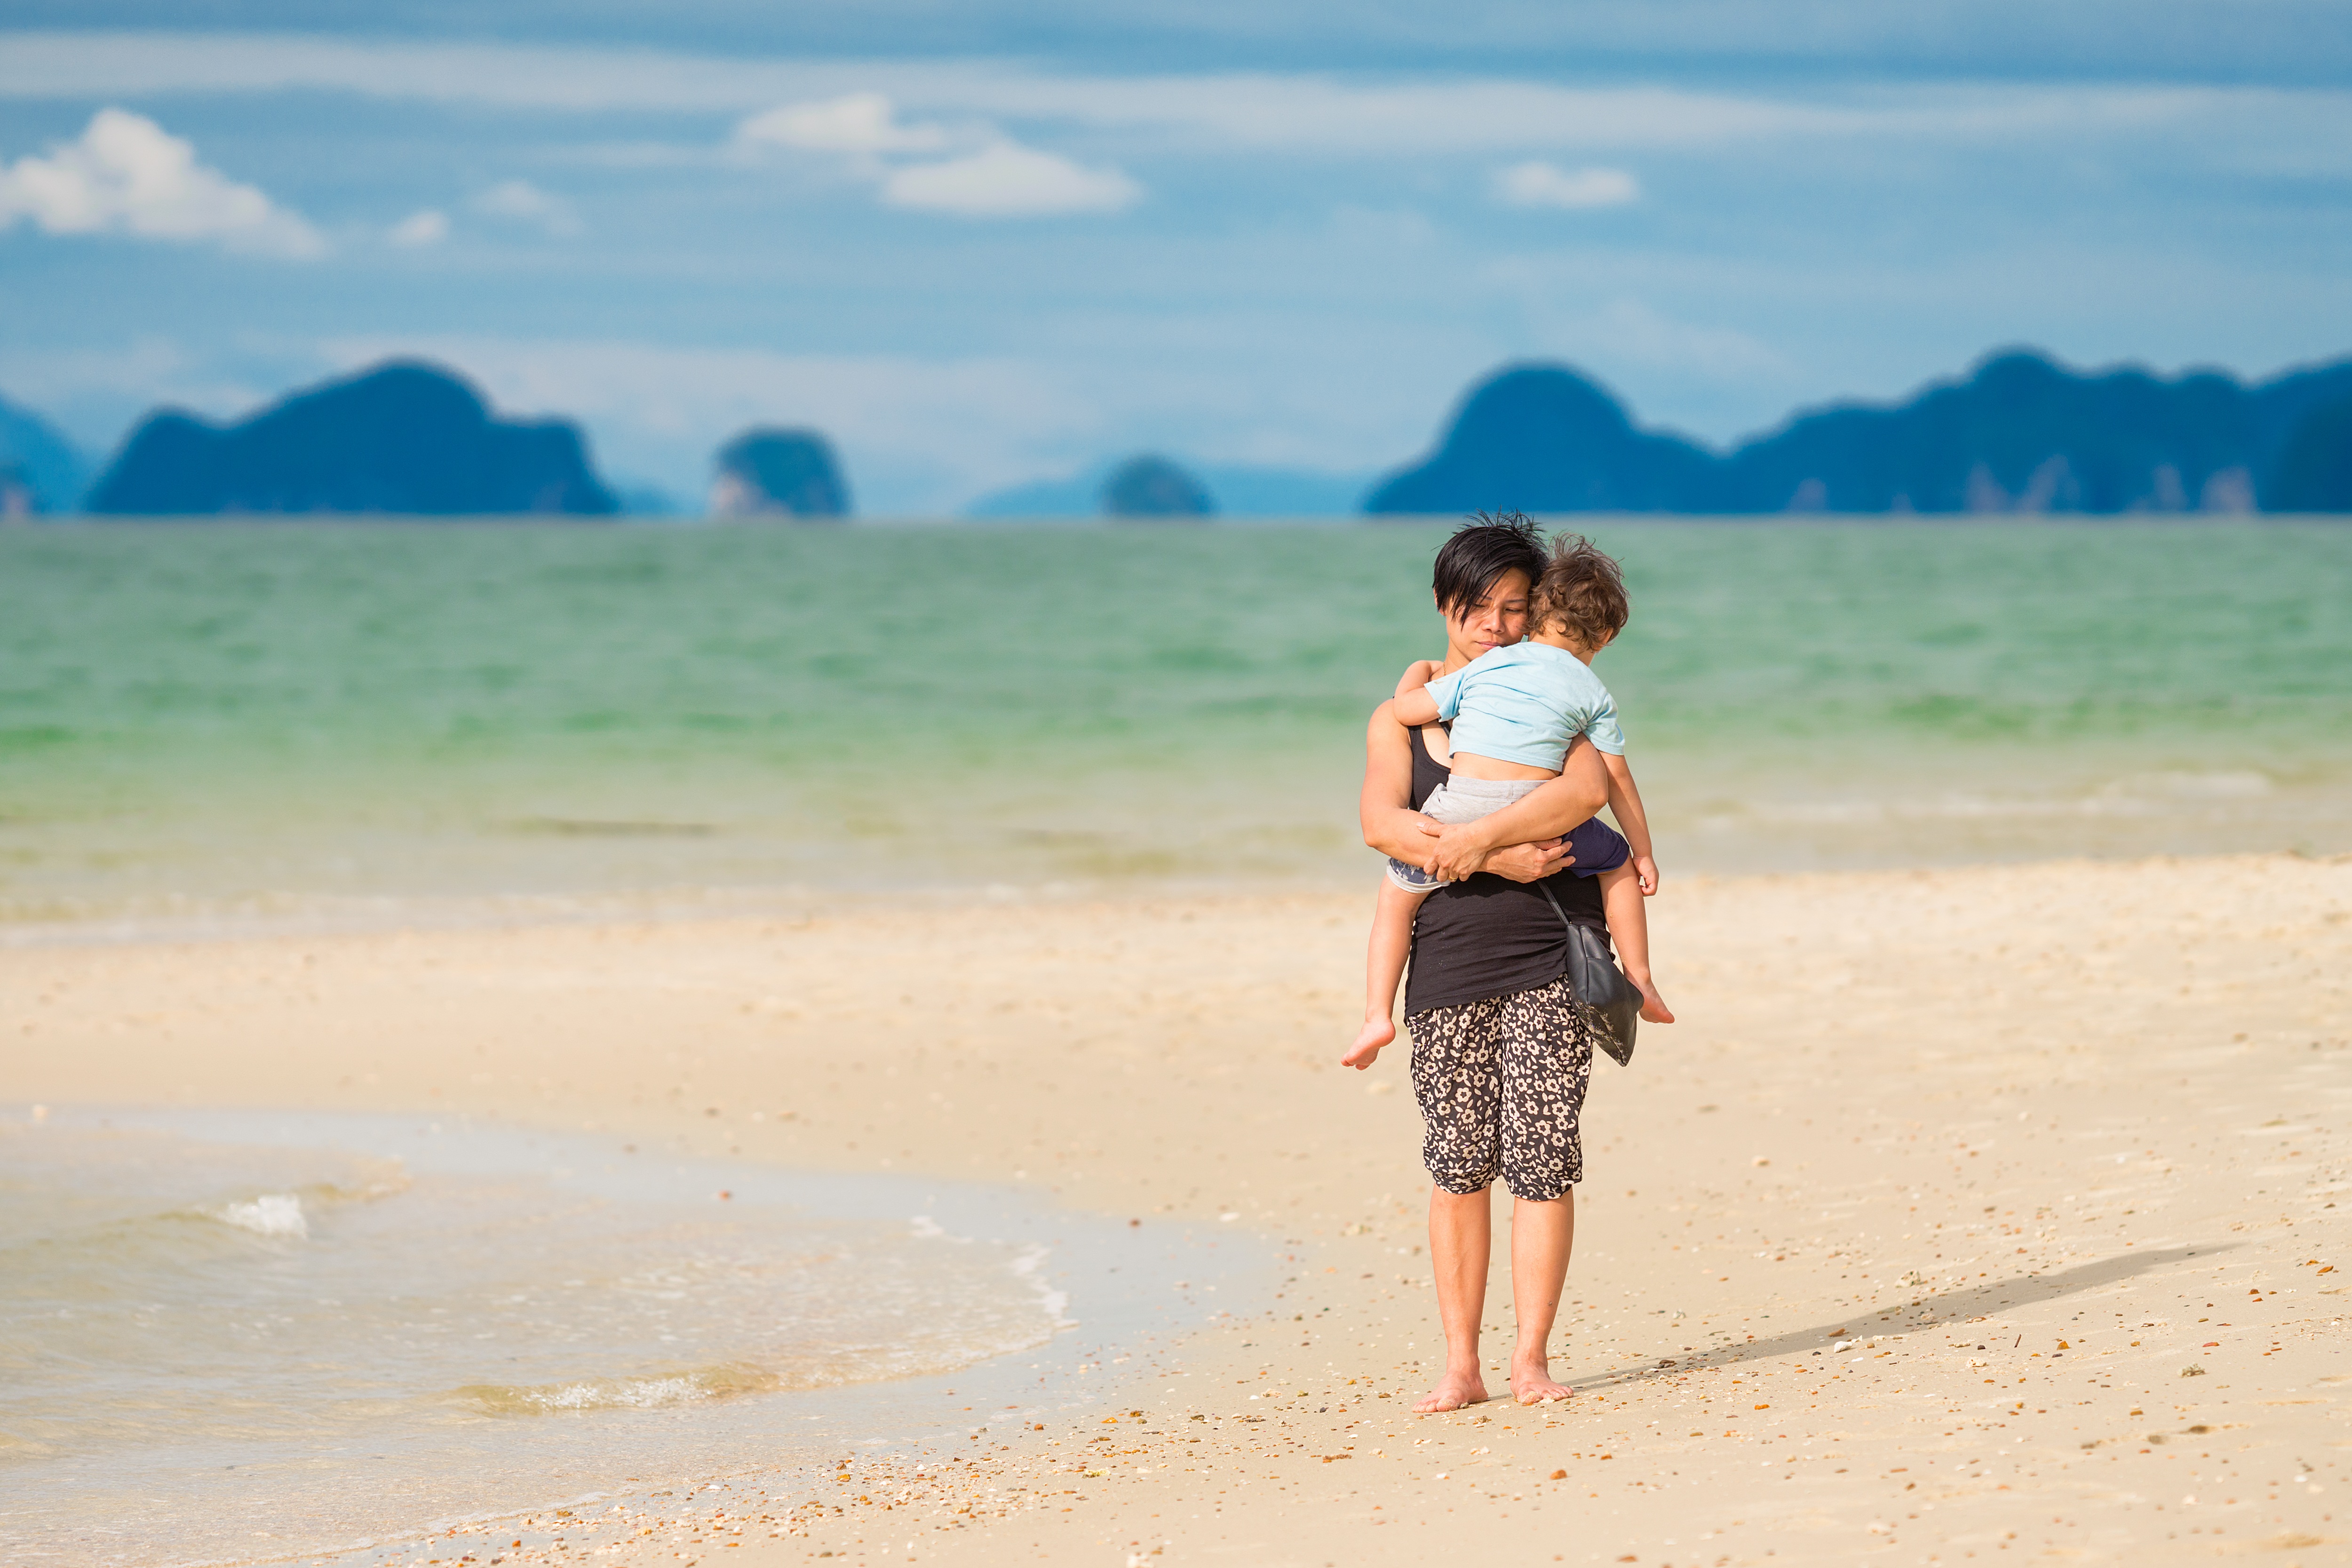
beach, landscape, sea, coast, outdoor, sand, ocean, walking, person, woman, shore, boy, view, summer, vacation, tourist, travel, seaside, female, love, tropical, seascape, holiday, traveler, island, child, sightseeing, together, tourism, leisure, holding, parent, mom, son, carry, mother, mountains, little, photograph, exotic, adult, feelings, touristic